Alcatraz Federal Penitentiary

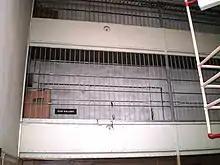
Gun gallery

The prison initially had a staff of 155, including the first warden James A. Johnston and associate warden Cecil J. Shuttleworth, both considered to be "iron men." None of the staff were trained in rehabilitation, but were highly trained in security. The guards' and staff's salaries varied. A new guard arriving in December 1948 was offered $3,024.96 per year, but there was a 6% deduction for retirement taxes a year (amounting to $181.50). The guards typically worked 40-hour weeks with five 8-hour shifts.